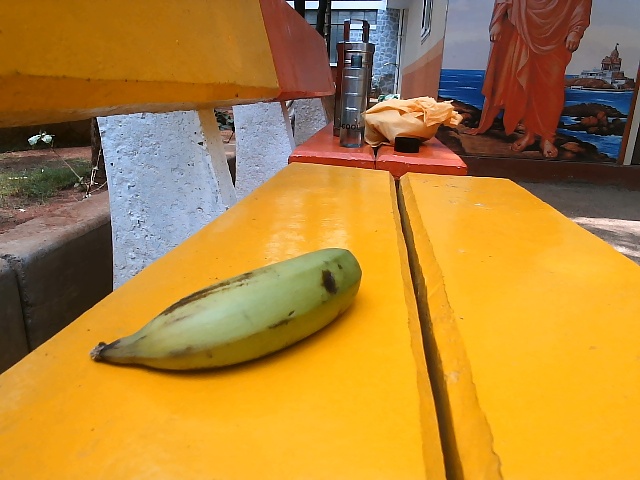
Label: Raw_Banana